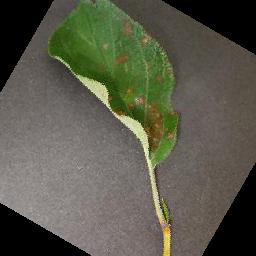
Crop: apple
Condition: cedar_rust